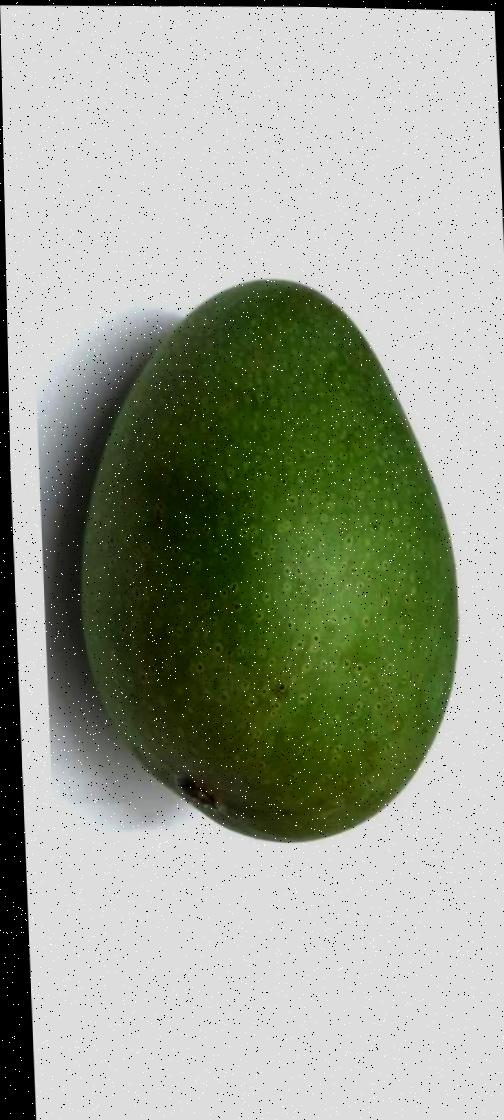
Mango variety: Ashshina Zhinuk